Somali National Movement

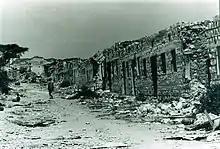
Up to 90% of Hargeisa (2nd largest city of the Somali Republic) was destroyed

One of the major units of the WSLF was the Fourth Brigade known as "Afraad" which was composed of Isaaq officers. Afraad's initial objective was to liberate Somalis living in Somali Region of Ethiopia, but its focus later shifted due to increasing abuses against Isaaq civilian population perpetrated by WSLF. Killing, looting and rape of civilians by WSLF was common from 1978 onwards. This abuse was due to the Somali state employing the Ogadeni subsection of WSLF as a subsidiary militia that would be used to maintain control over the northern regions of Somalia. I. M. Lewis contextualises the period in which Afraad was formed as follows: The process of Daarood colonization of the north including seizure of property and economic favouritism at Isaaq expense, greatly intensified under Gani's brutal rule, with the systematic application of the apparatuses of state repression which increased in number and scope after the formation of the Isaaq-based Somali National Movement in April 1981Armed clashes between Afraad and the Ogaden forces of WSLF began shortly after 1979. An Isaaq army officer arrested 14 leading WSLF fighters who have been harassing and abusing the local population at Gobyar.